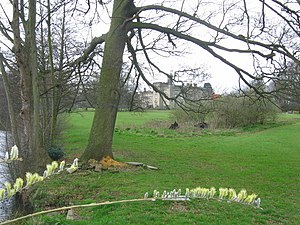
Chiddingstone Castle
Chiddingstone Castle
Chiddingstone Castle er et slot i landsbyen Chiddingstone, nær Edenbridge, Kent, England. Det ligger omkring 56 km syd for London i den øvre dal ved River Medway. Slottet selv er fra det tidligere 1800-tal, men der er dele af ældre bygningsværk på stedet.